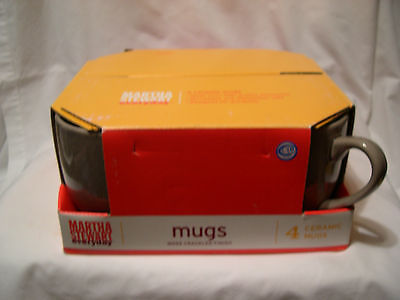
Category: mug